List of birds of Pakistan

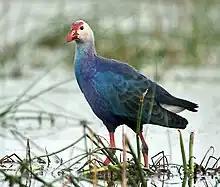
Gray-headed swamphen

Bustards are large terrestrial birds mainly associated with dry open country and steppes in the Old World. They are omnivorous and nest on the ground. They walk steadily on strong legs and big toes, pecking for food as they go. They have long broad wings with "fingered" wingtips and striking patterns in flight. Many have interesting mating displays. Their numbers have declined considerably due to hunting.